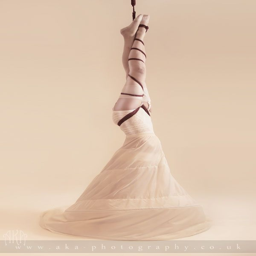
tie the knot by aka - photography - uk